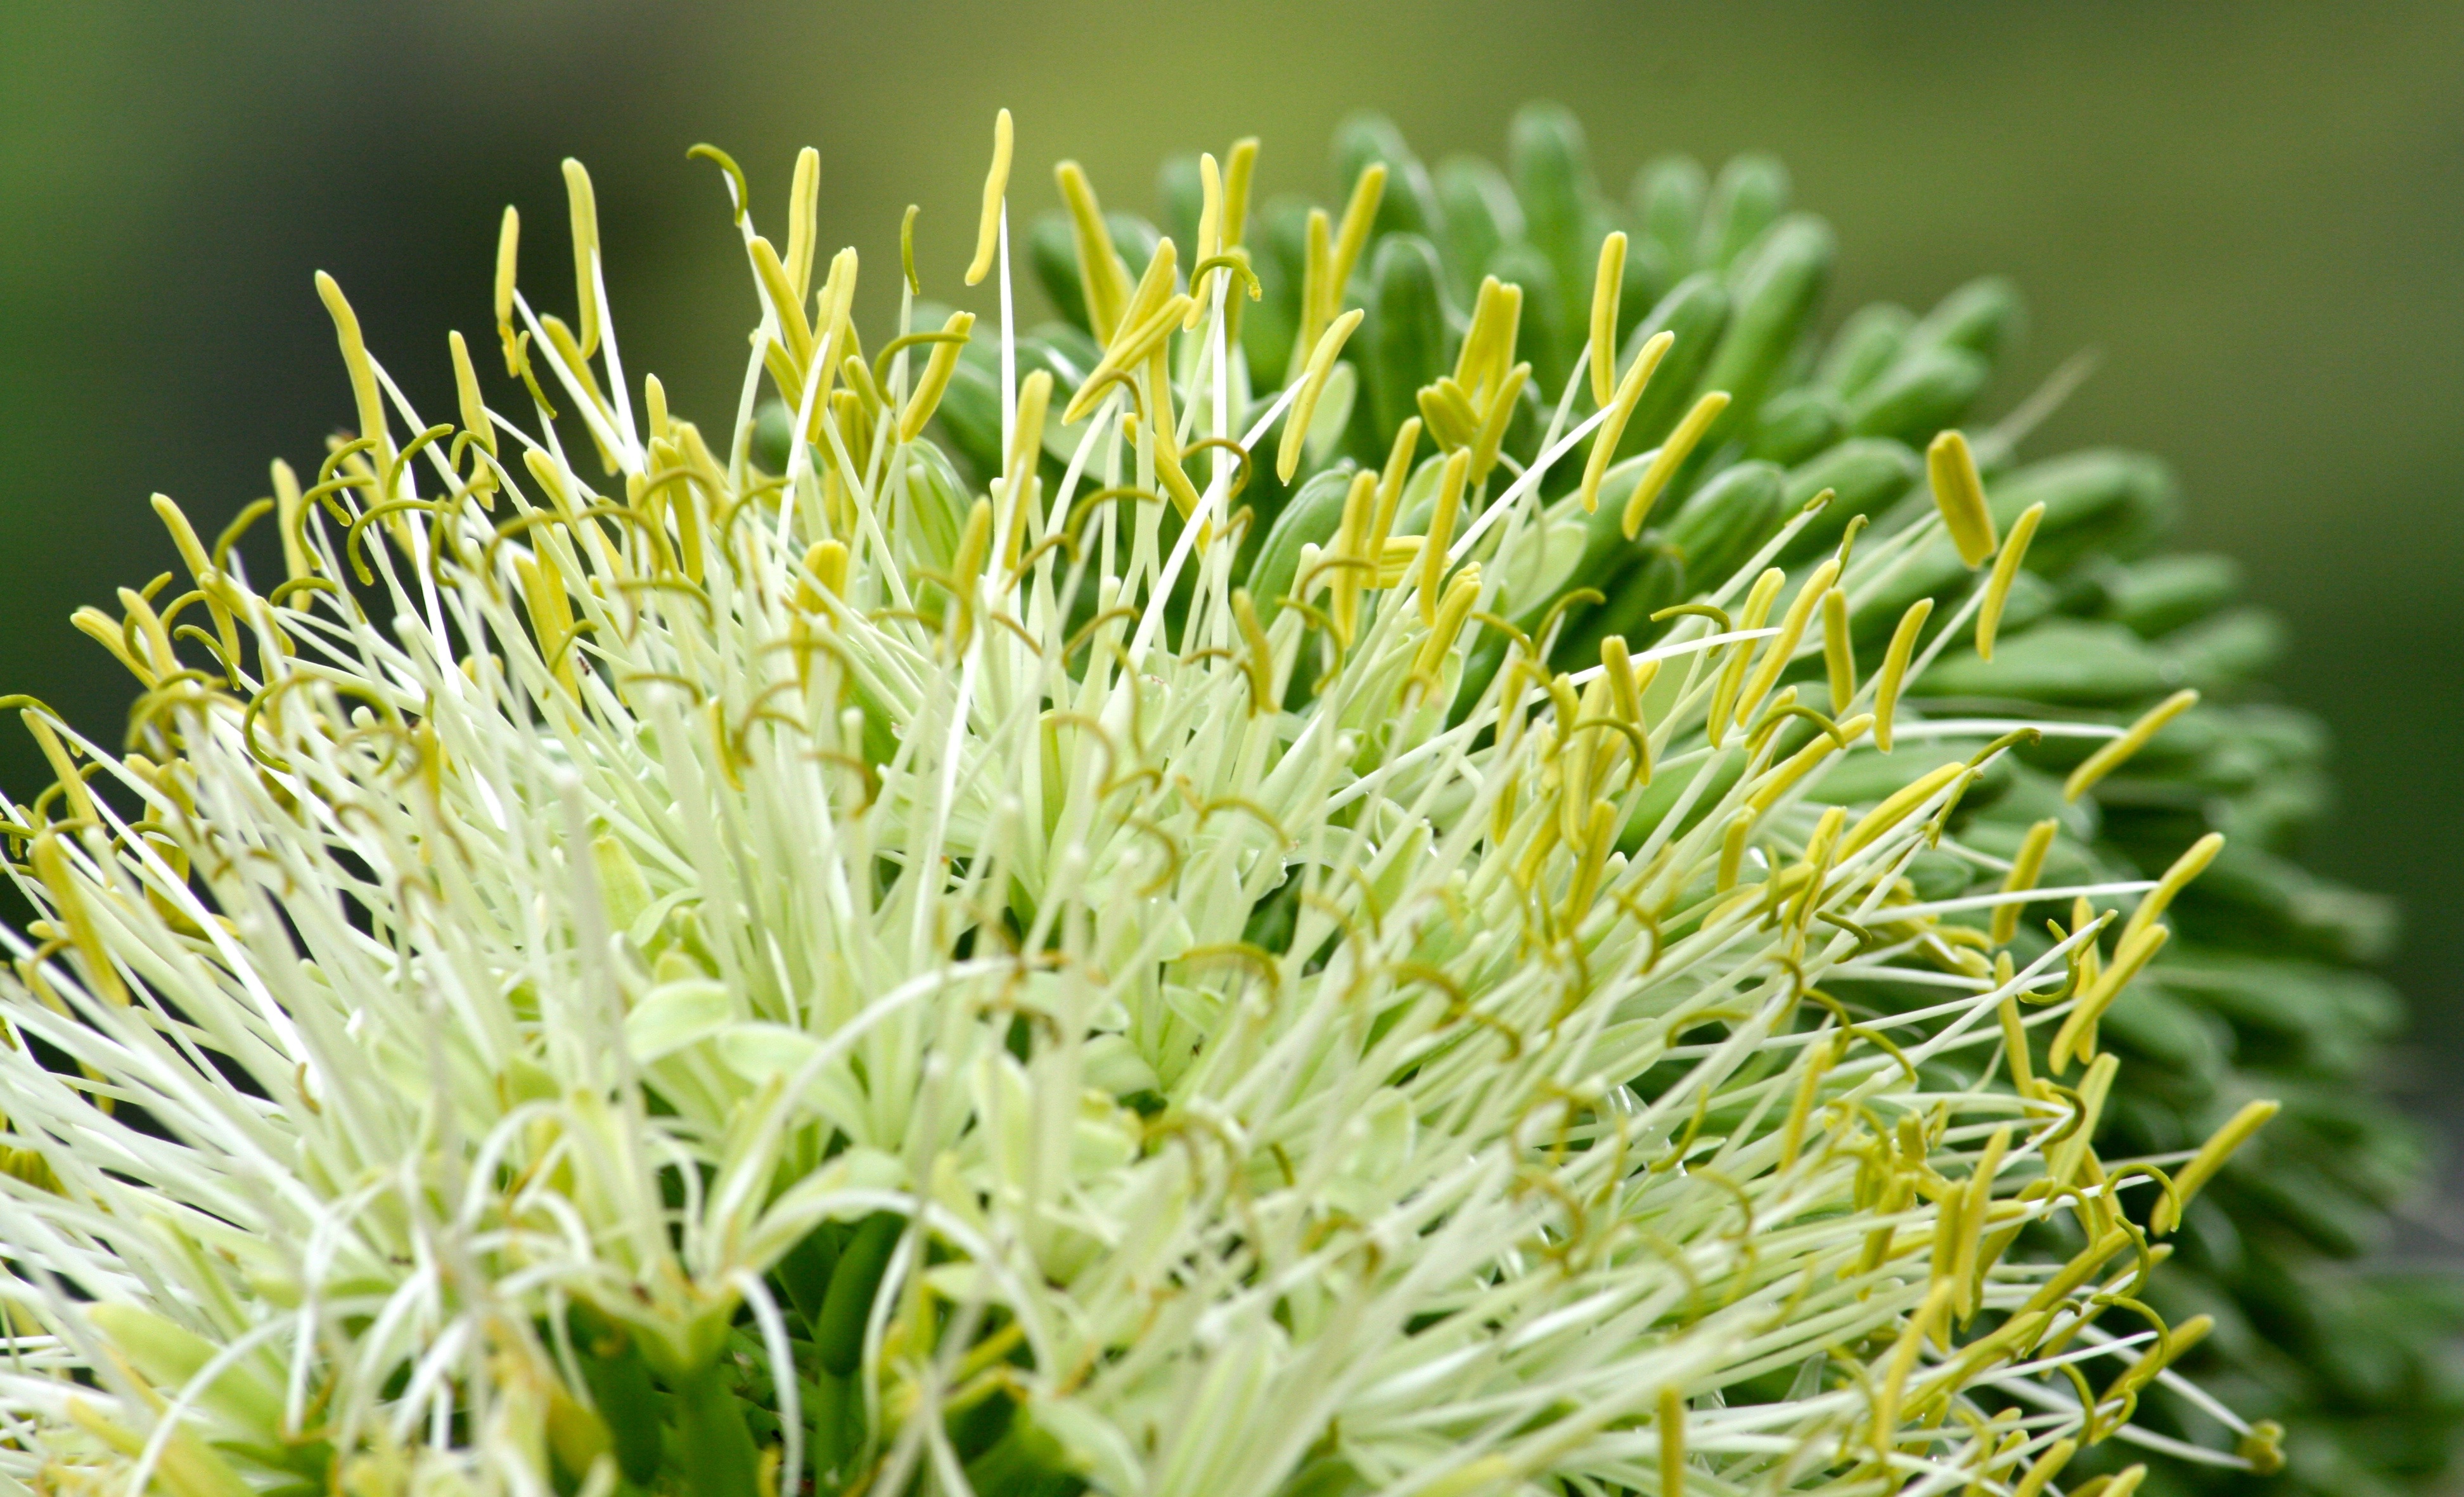
nature, grass, plant, meadow, flower, environment, green, produce, tropical, natural, botany, garden, flora, botanical, wildflower, close up, gardening, macro photography, flowering plant, daisy family, exotic plant, plant stem, land plant